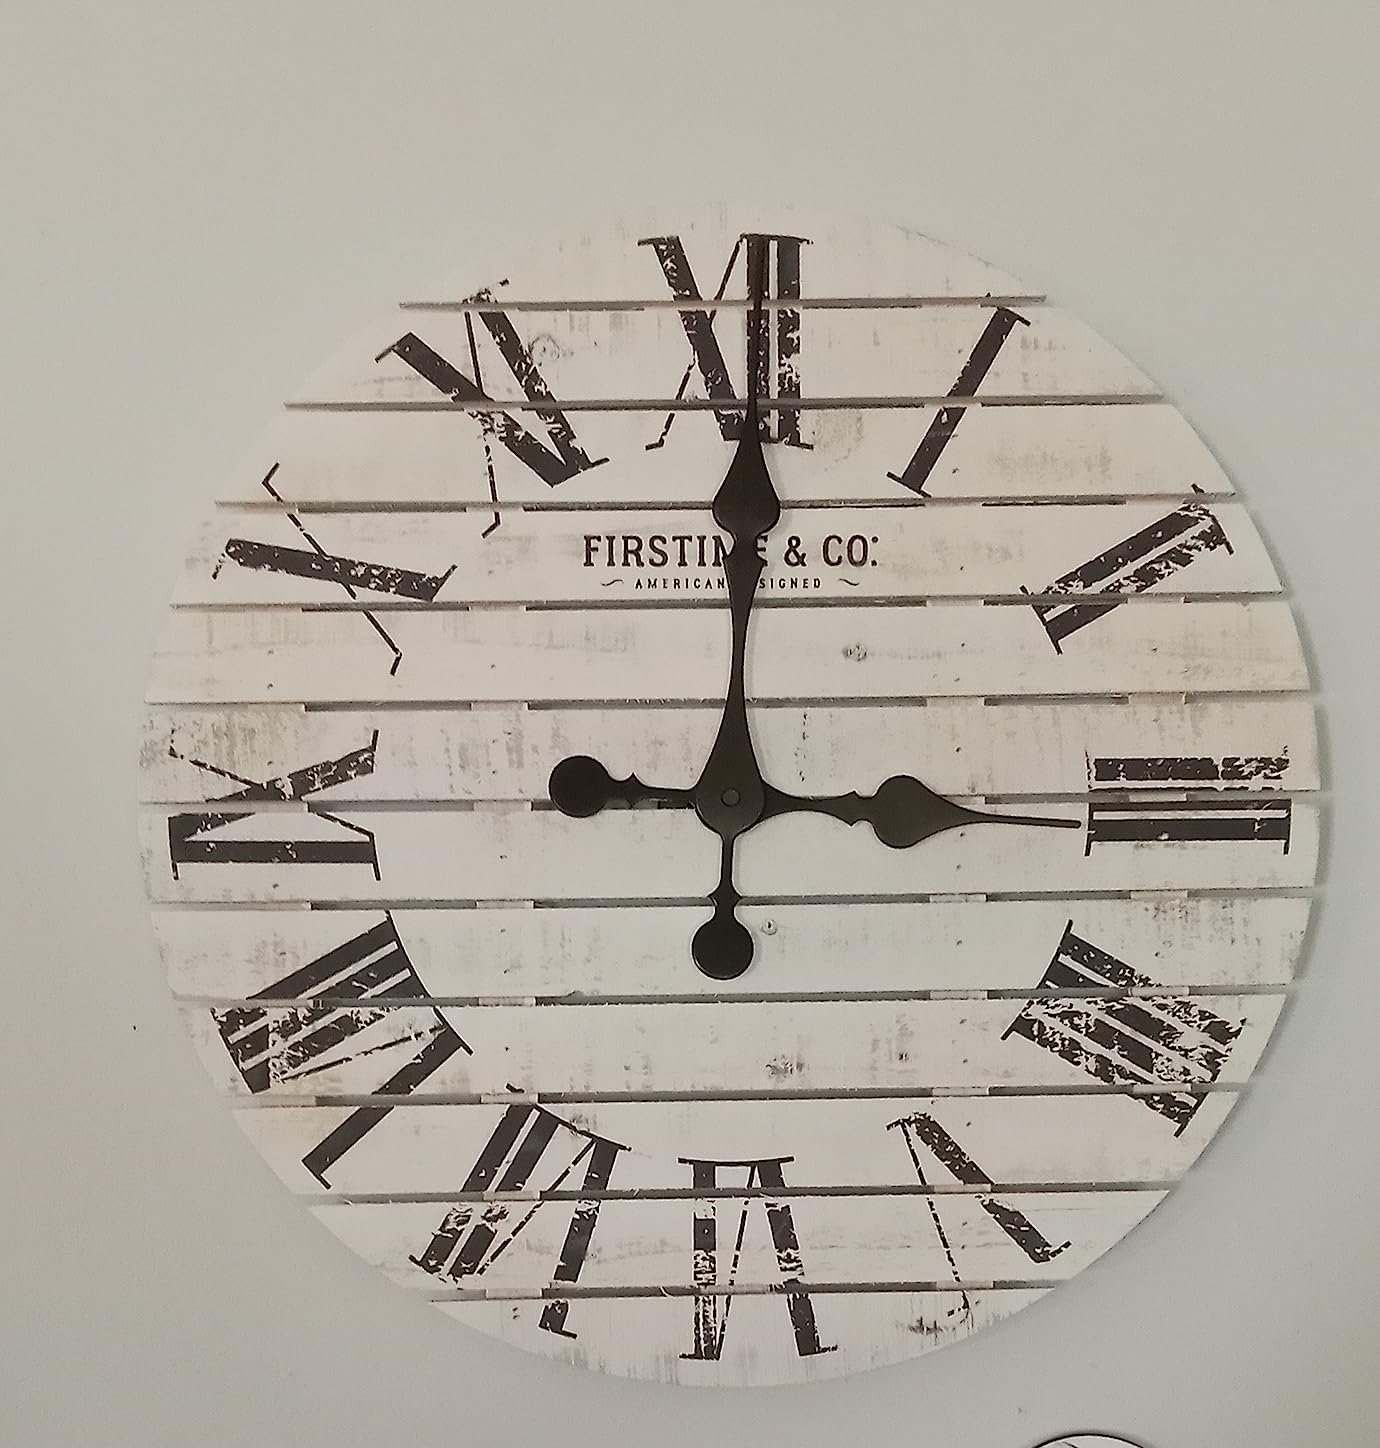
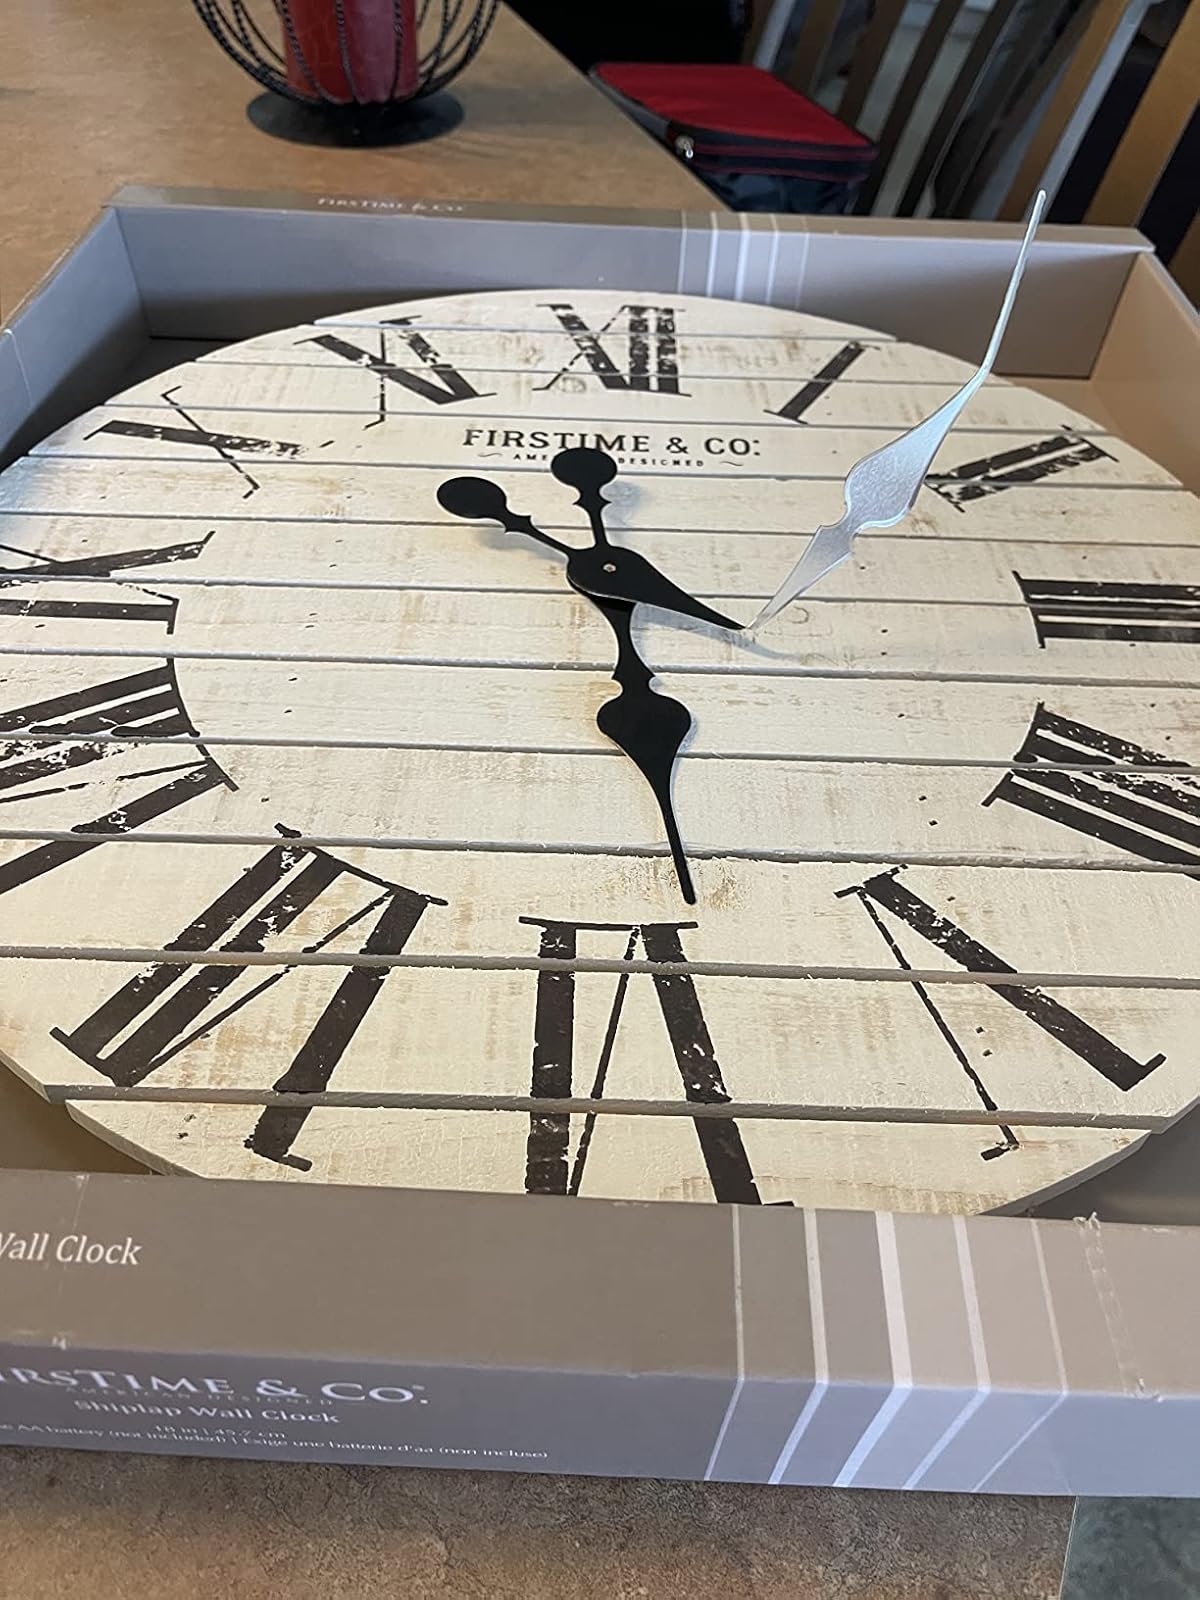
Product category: clock
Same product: yes